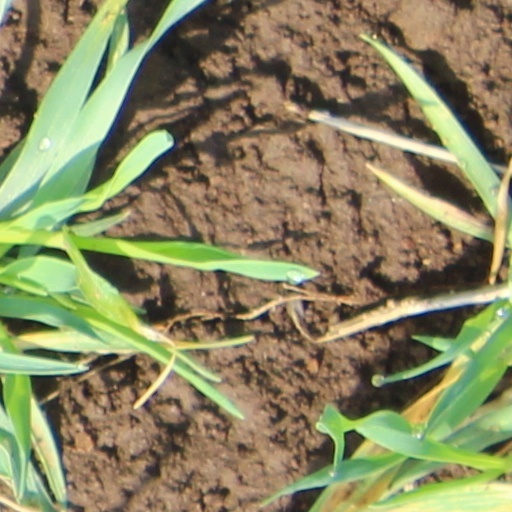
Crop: wheat